Vega (grape)

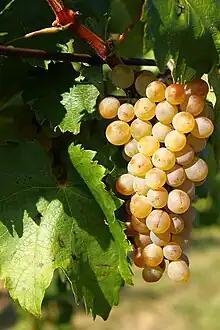
Furmint, one of the parent varieties of Vega.

Unlike its parent varieties Furmint, which is often used in the production of late-harvest wines, and Malvazija Istarska, Vega is an early ripening grapevine with very lightly colored berries.